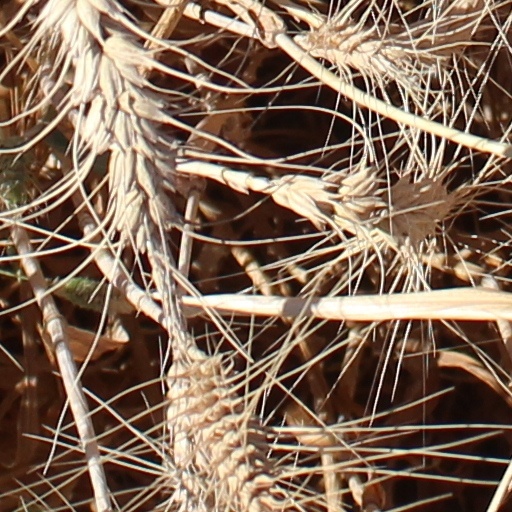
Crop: wheat